State Bureau of Surveying and Mapping

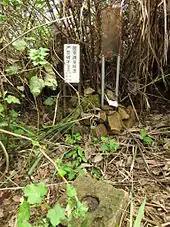
A China National Survey marker in Jin Mt, Gaotou Township, Fujian

The State Bureau of Surveying and Mapping was the central agency that was responsible for surveying and mapping in the People's Republic of China (PRC). It was established in 1959 and was made defunct in March 2018. It was affiliated with the Chinese Academy of Surveying and Mapping (CASM).